Perrinville, Edmonds, Washington

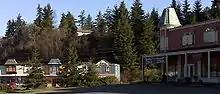
Downtown Perrinville

Perrinville is a neighborhood in Edmonds, Washington, United States. Its ZIP Code is 98026.